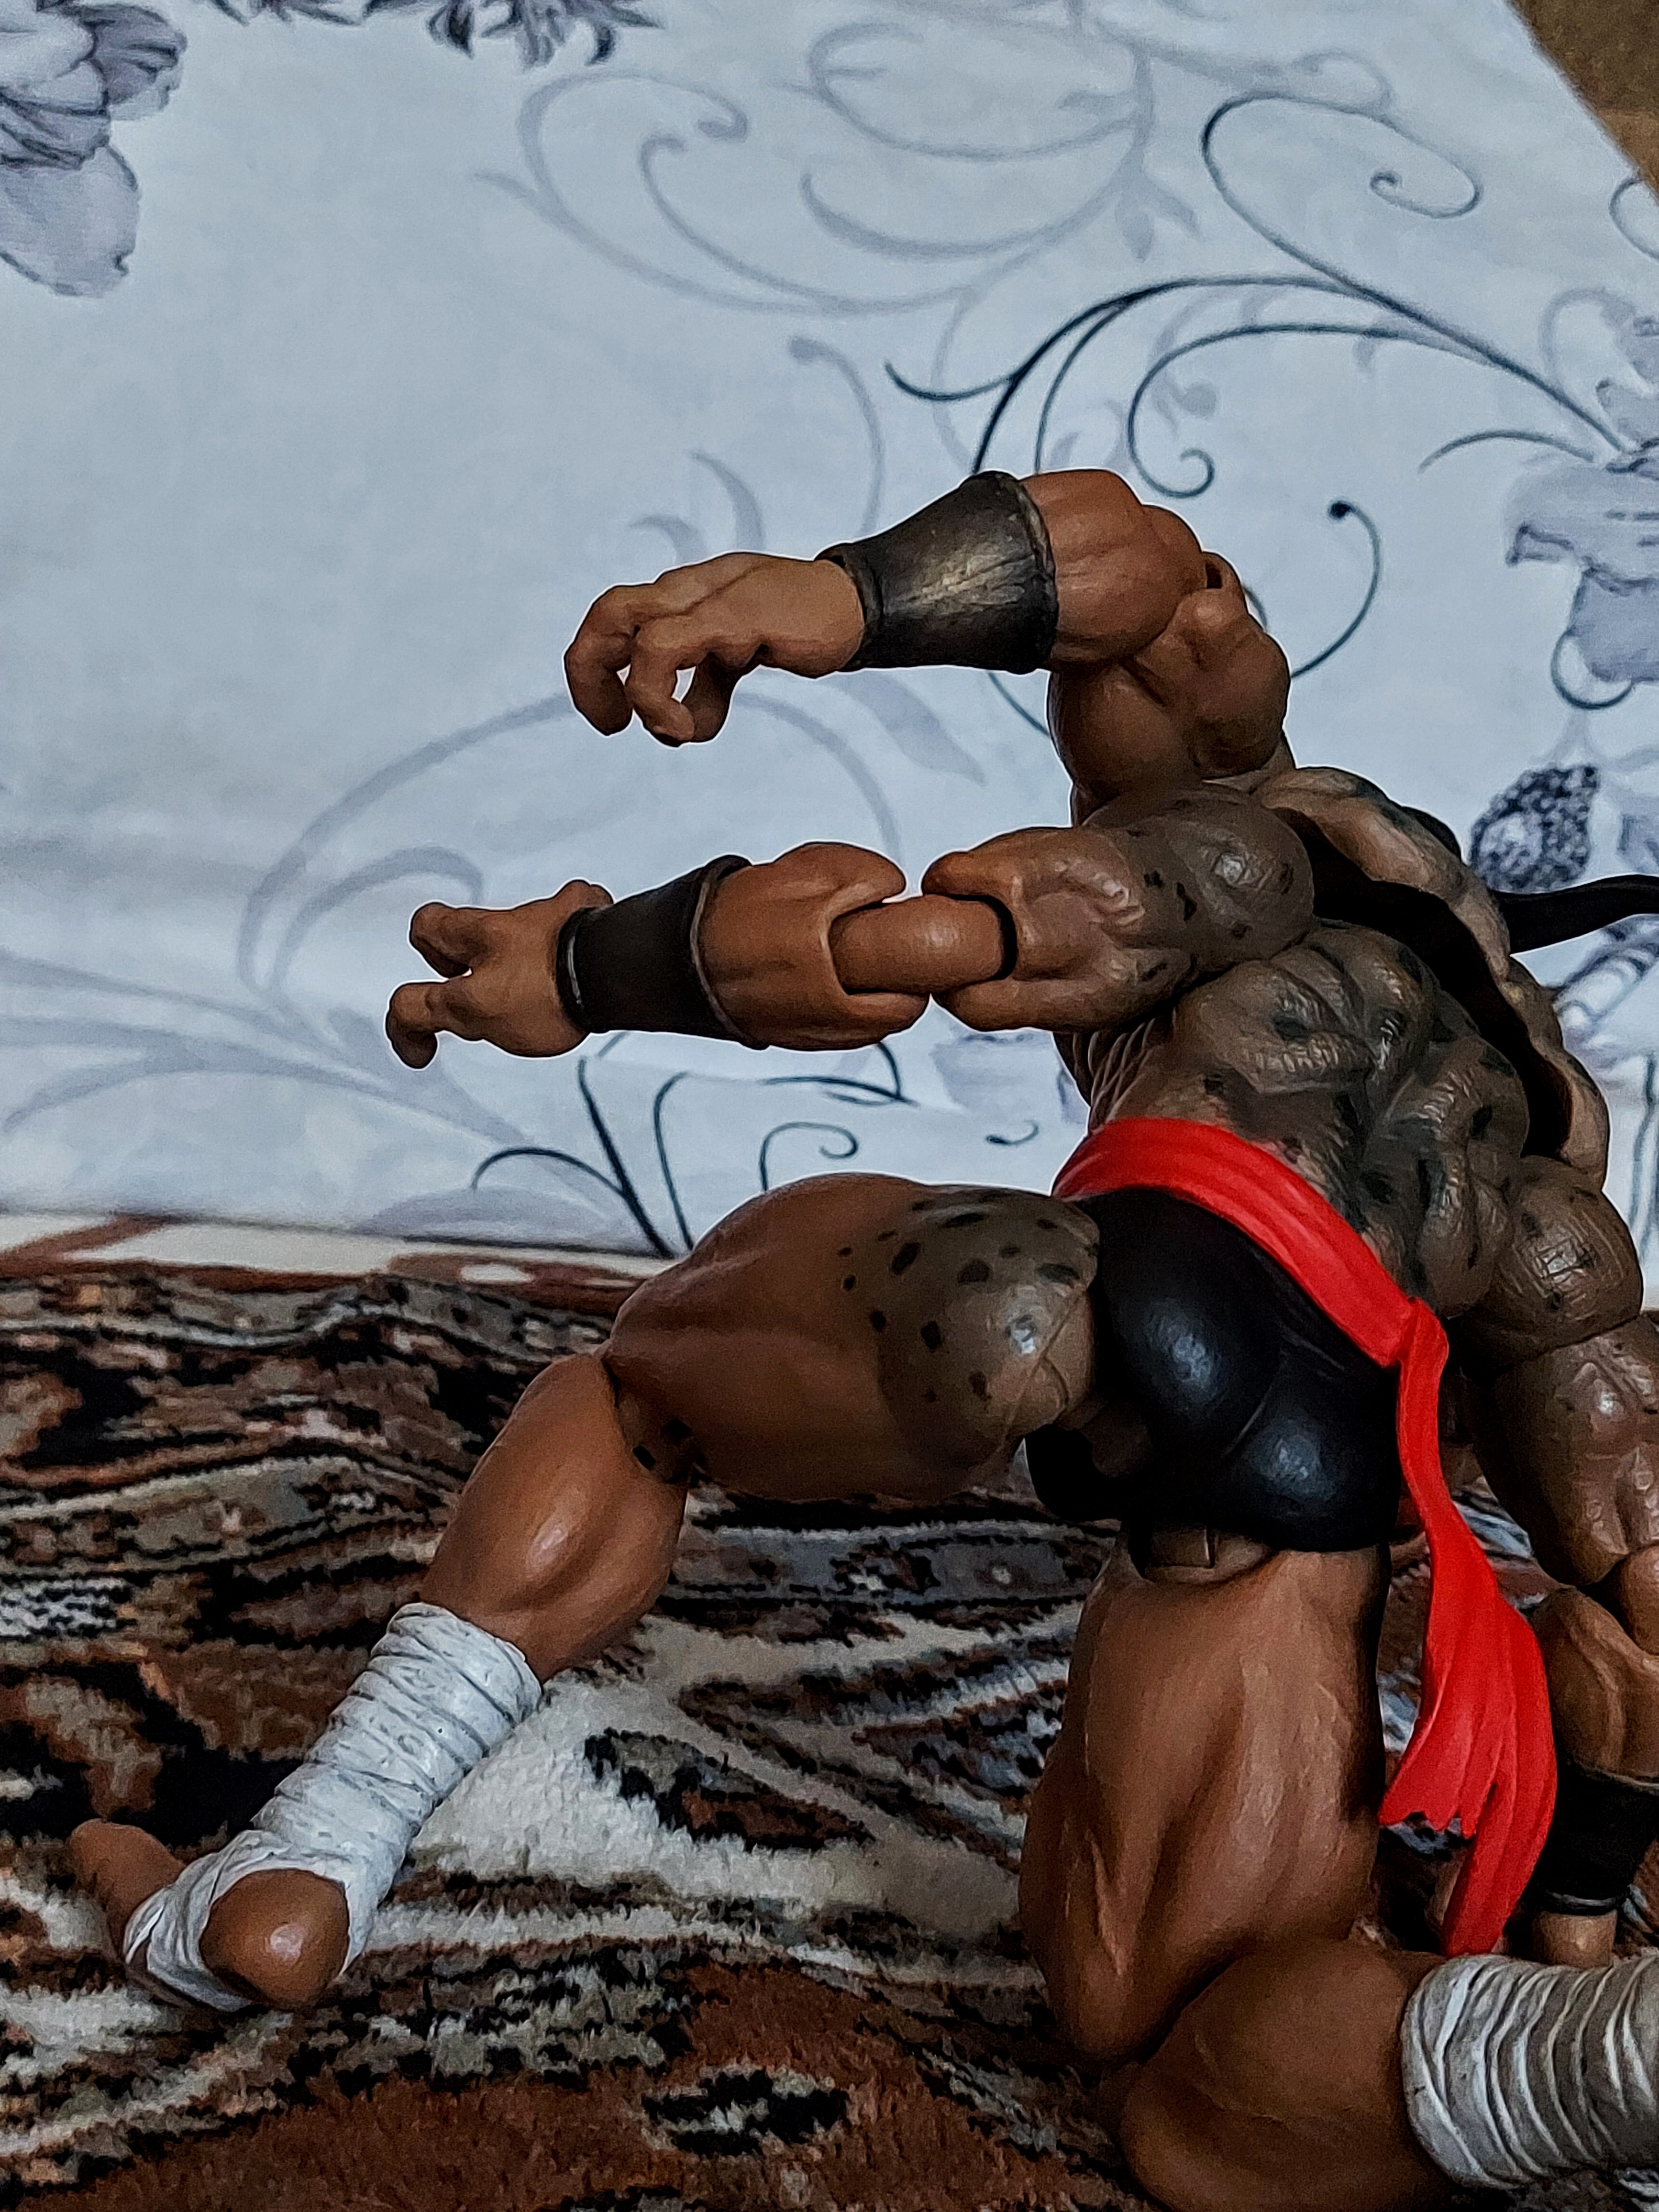
Shokan, storm, collectibles, warrior, fighter, action, figure, shorts, art, painting, thigh, chest, Barechested, fun, illustration, abdomen, mythology, drawing, landscape, human leg, visual arts, fictional character, fiction, vacation, history, middle ages, tradition, sitting